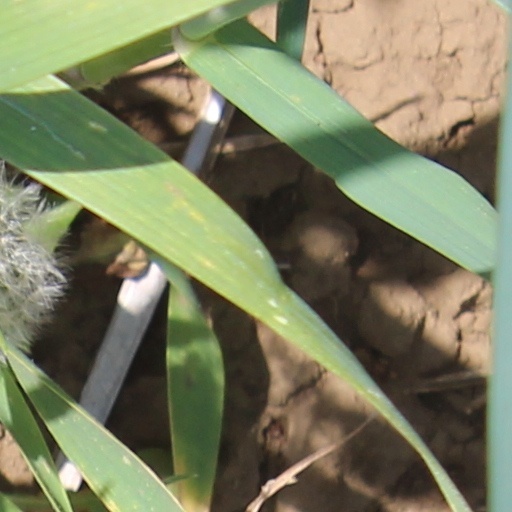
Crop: wheat